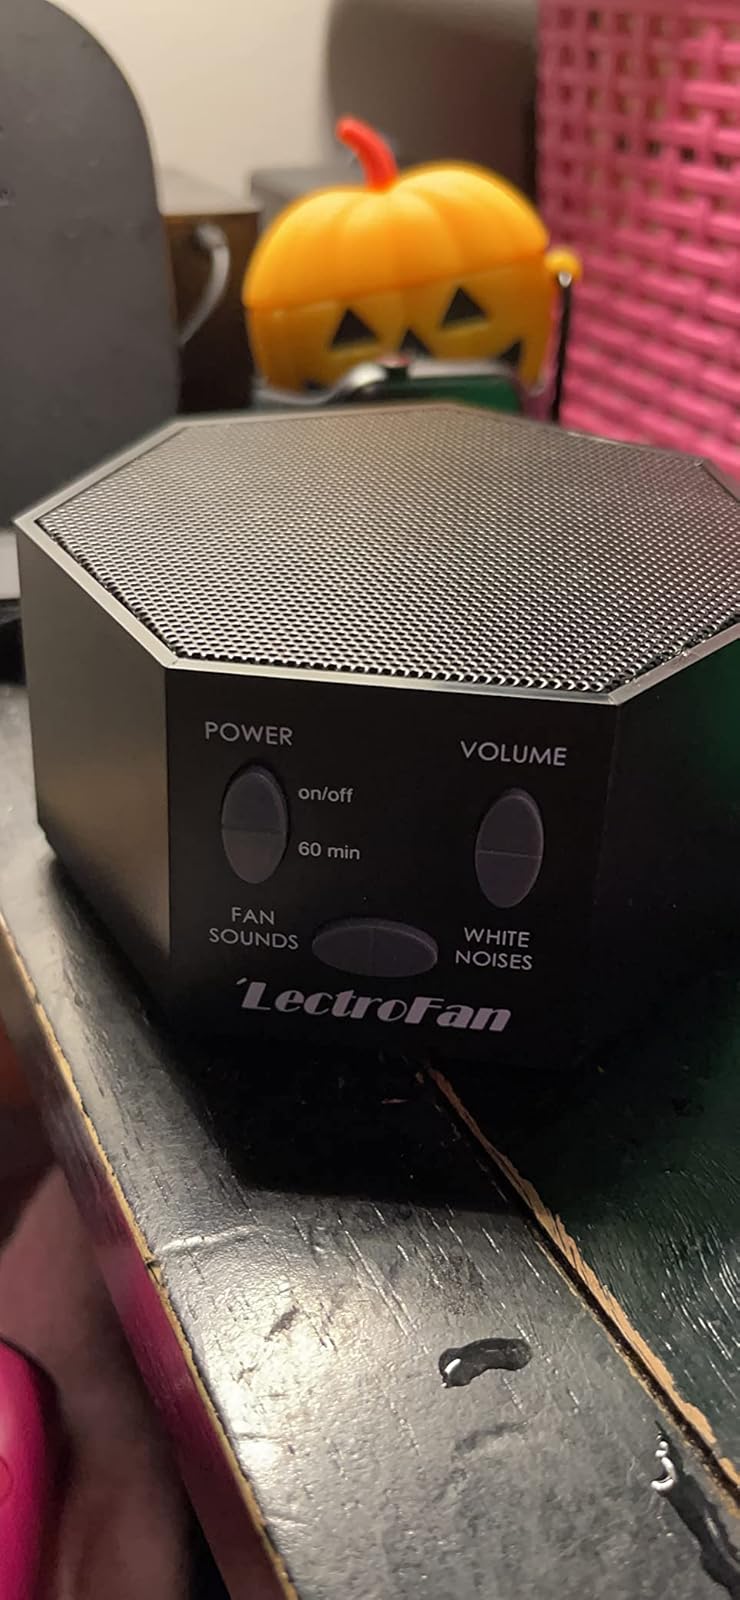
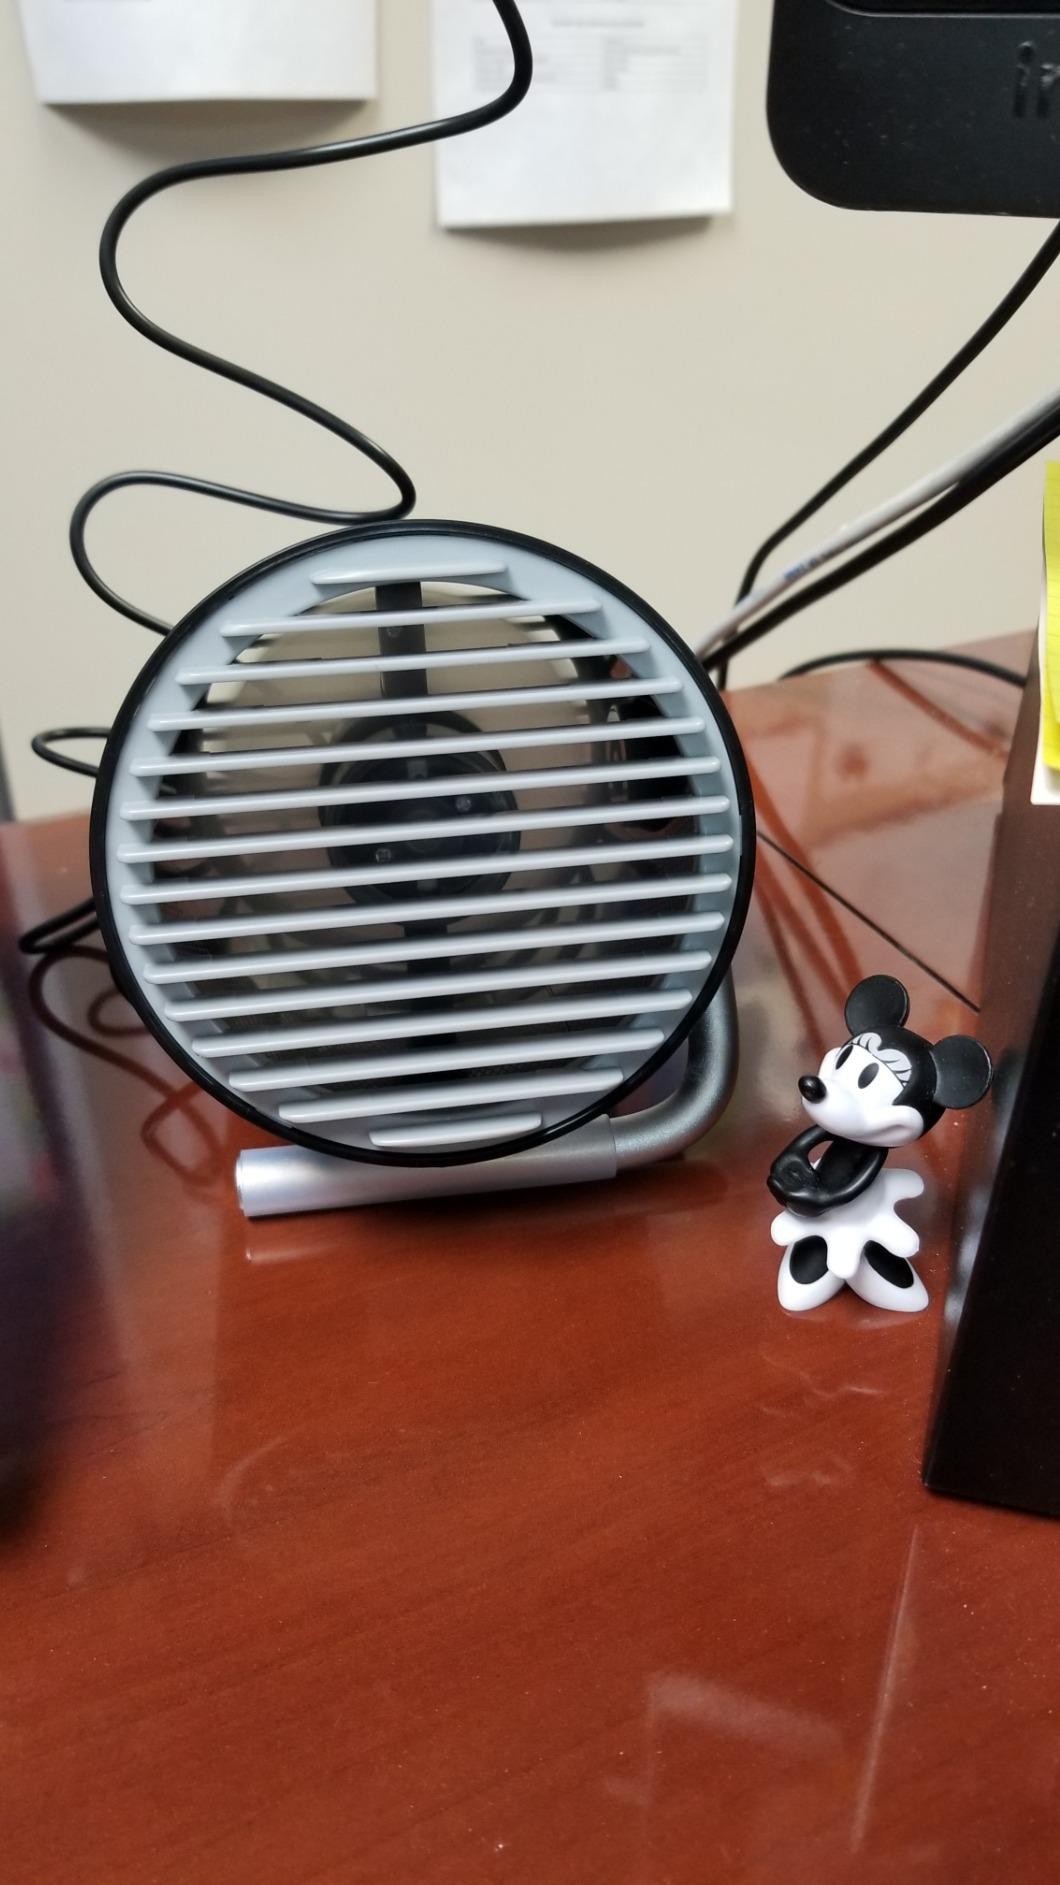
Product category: fan
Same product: no